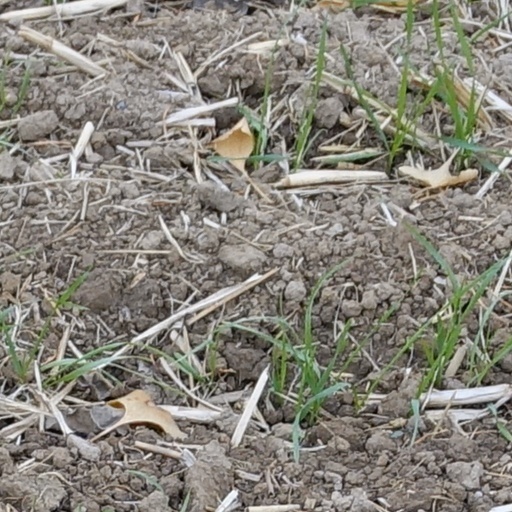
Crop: wheat